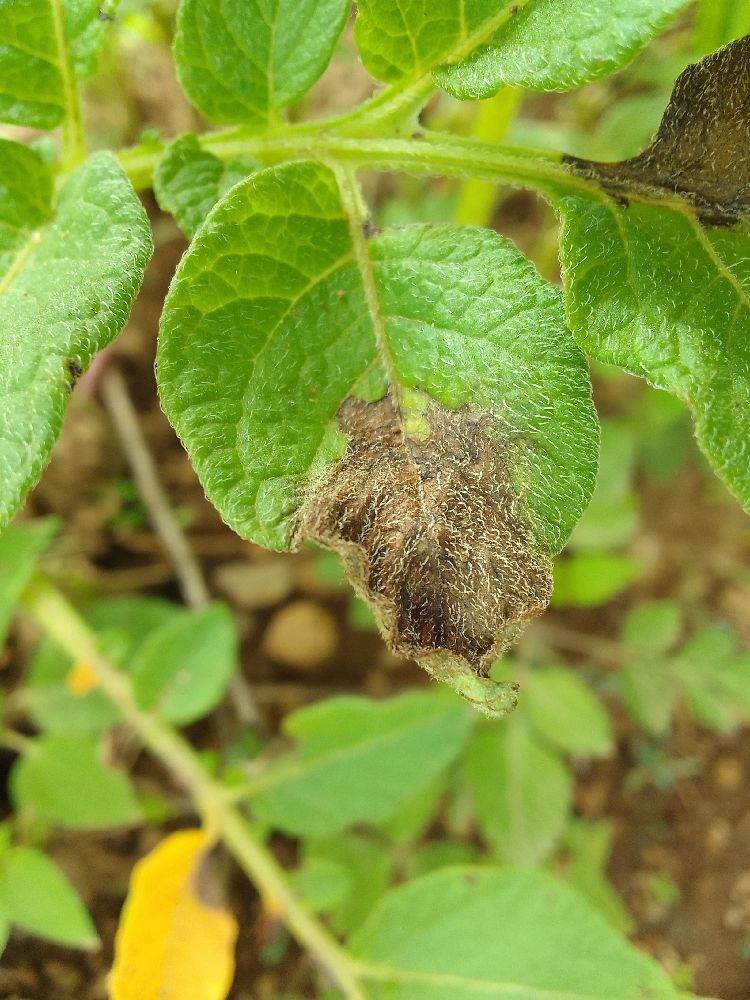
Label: Late blight